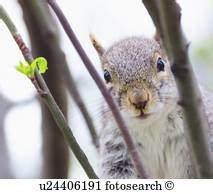
Label: squirrel